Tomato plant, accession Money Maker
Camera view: horizontal (90 deg, fisheye); turntable rotation: 210 degrees
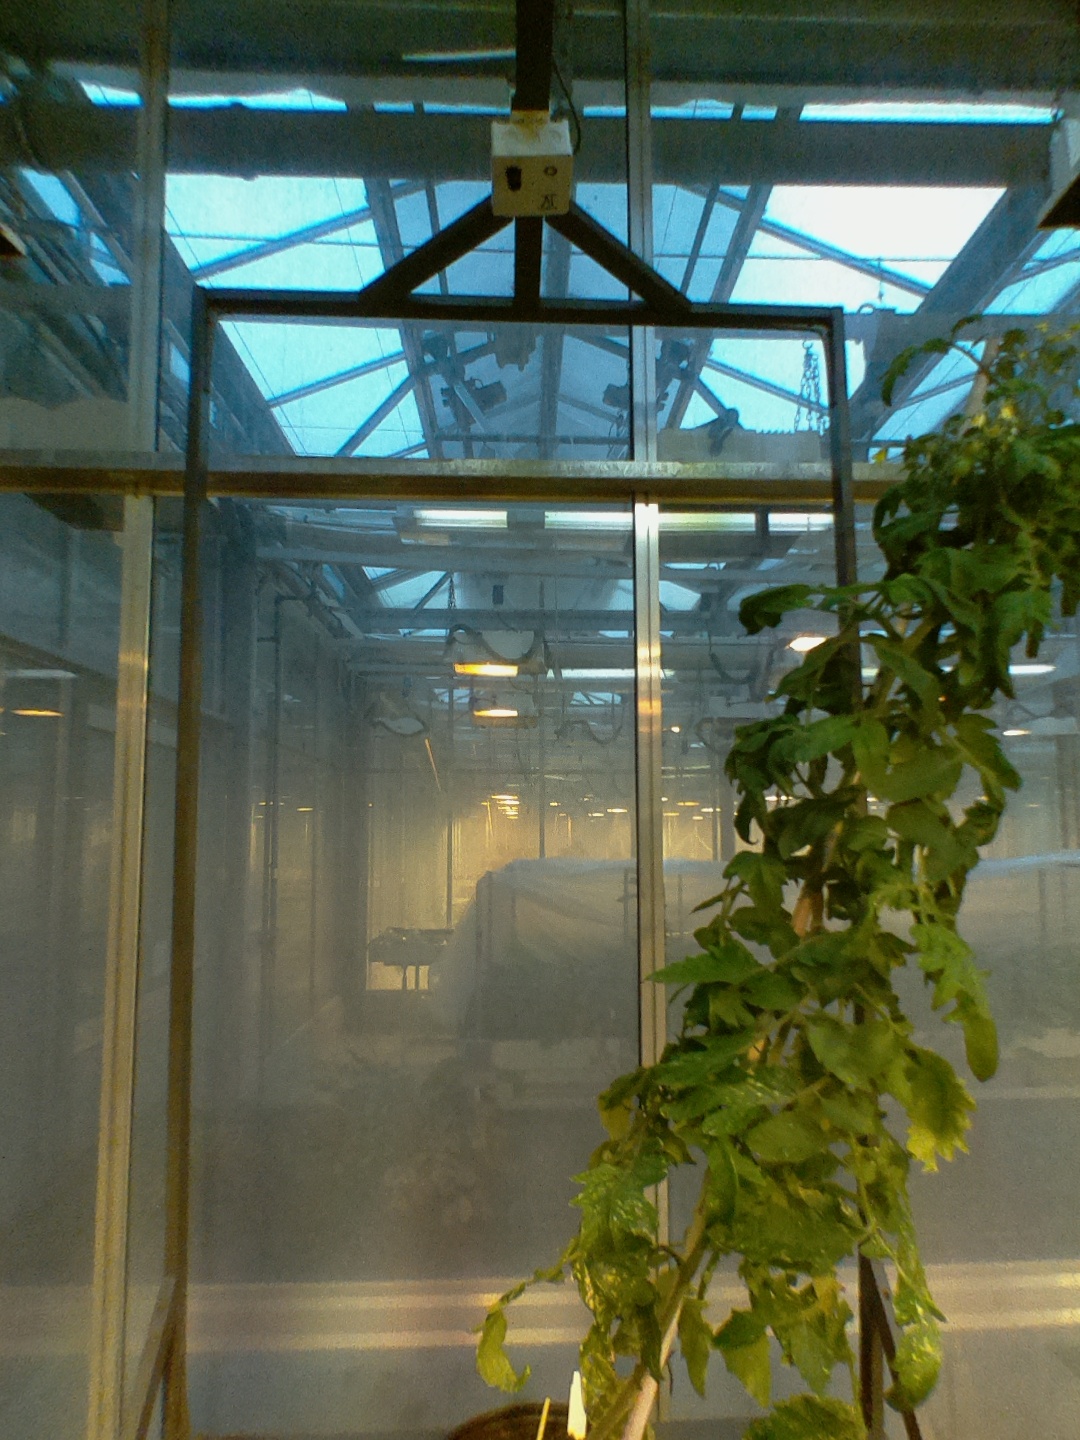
BBCH growth stage 71: 10%-20% of final fruit size